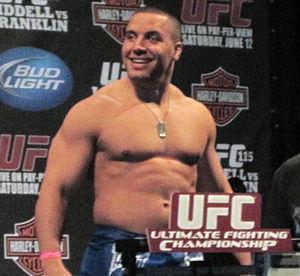
Patrick Joseph Barry, né le 7 juillet 1979 à la Nouvelle-Orléans en Louisiane, est un pratiquant professionnel de combat libre américain. Il combat actuellement à l'Ultimate Fighting Championship dans la division poids lourds. Il est aussi un ancien kickboxer professionnel.